Thysdrus

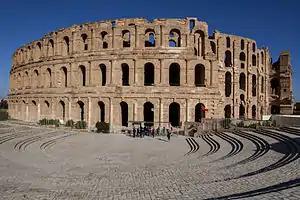
Thysdrus's huge amphitheater

Thysdrus was a Carthaginian town and Roman colony near present-day El Djem, Tunisia. Under the Romans, it was the center of olive oil production in the provinces of Africa and Byzacena and was quite prosperous. The surviving amphitheater is a World Heritage Site.